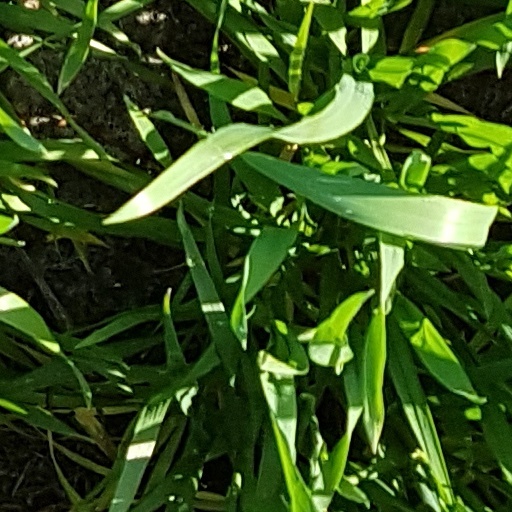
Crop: wheat